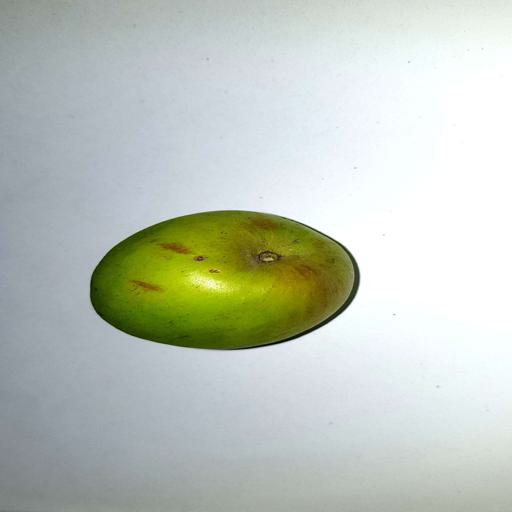
Label: healthy